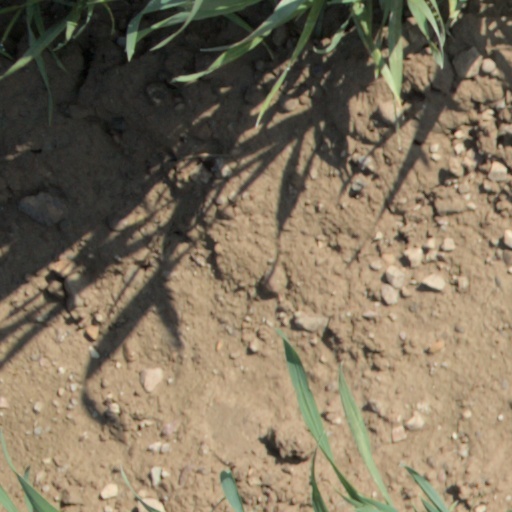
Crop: wheat